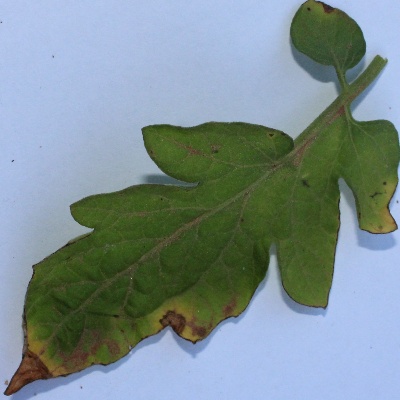
Crop: Tomato
Condition: leaf blight